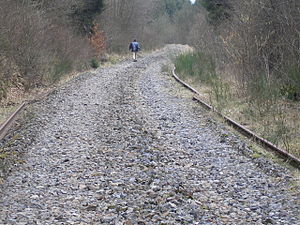
Railtracking
Mand på en nedlagt jernbane i Belgien.
Railtracking eller Rail trail er et udtryk for at bevæge sig langs, eller på, forladte jernbanespor og sporveje. Begrebet 'Railtracking' er inspireret fra engelsk.